New York University

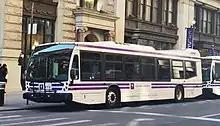
A bus system transports students to and from the far ends of campus.

NYU houses approximately 12,000 undergraduate and graduate residents, and had the seventh-largest university housing system in the U.S. , and one of the largest among private schools. NYU's undergraduate housing system consists of more than 20 residence halls and is governed by the Inter-Residence Hall Council (IRHC), an umbrella student council organization.